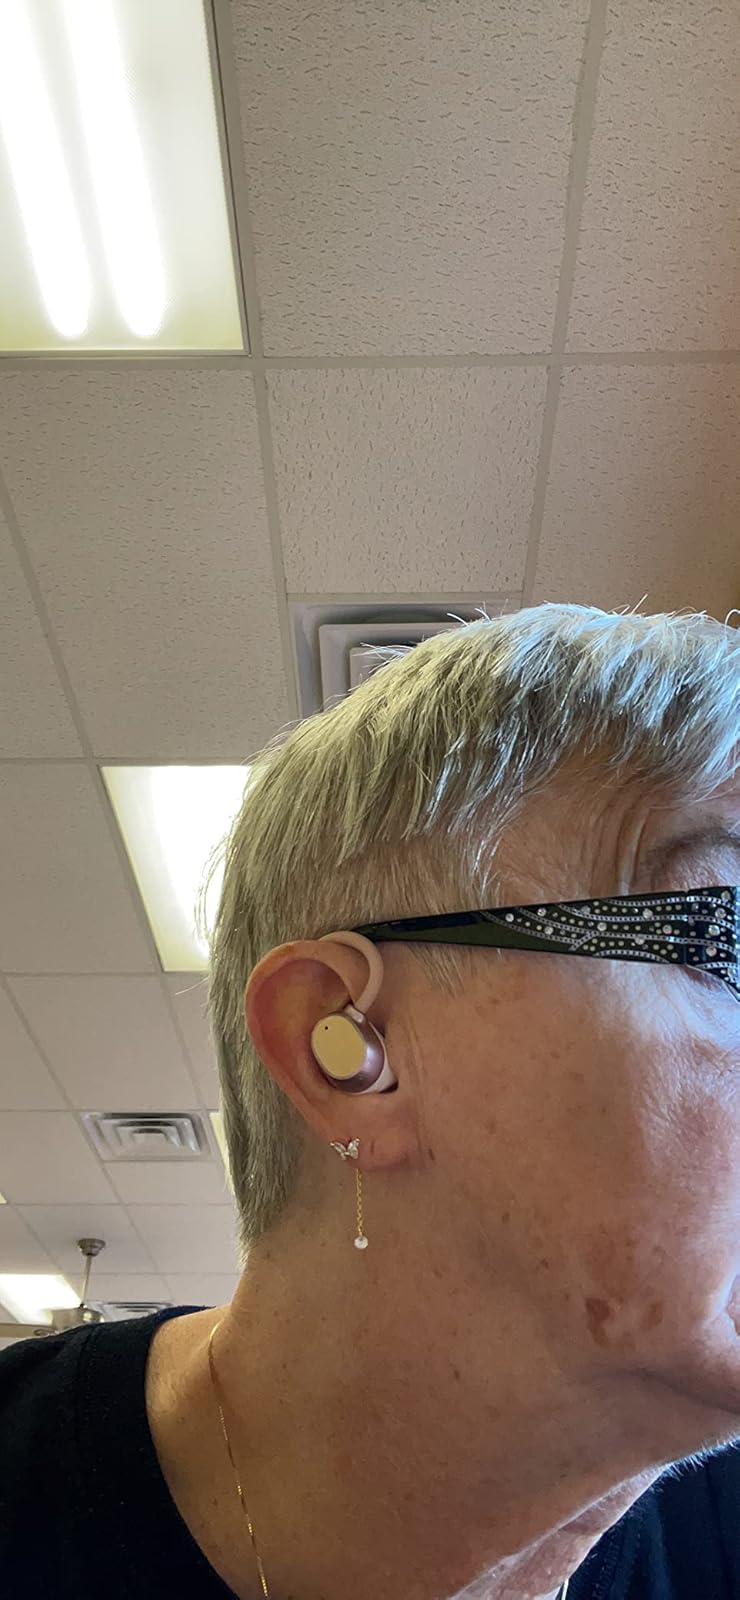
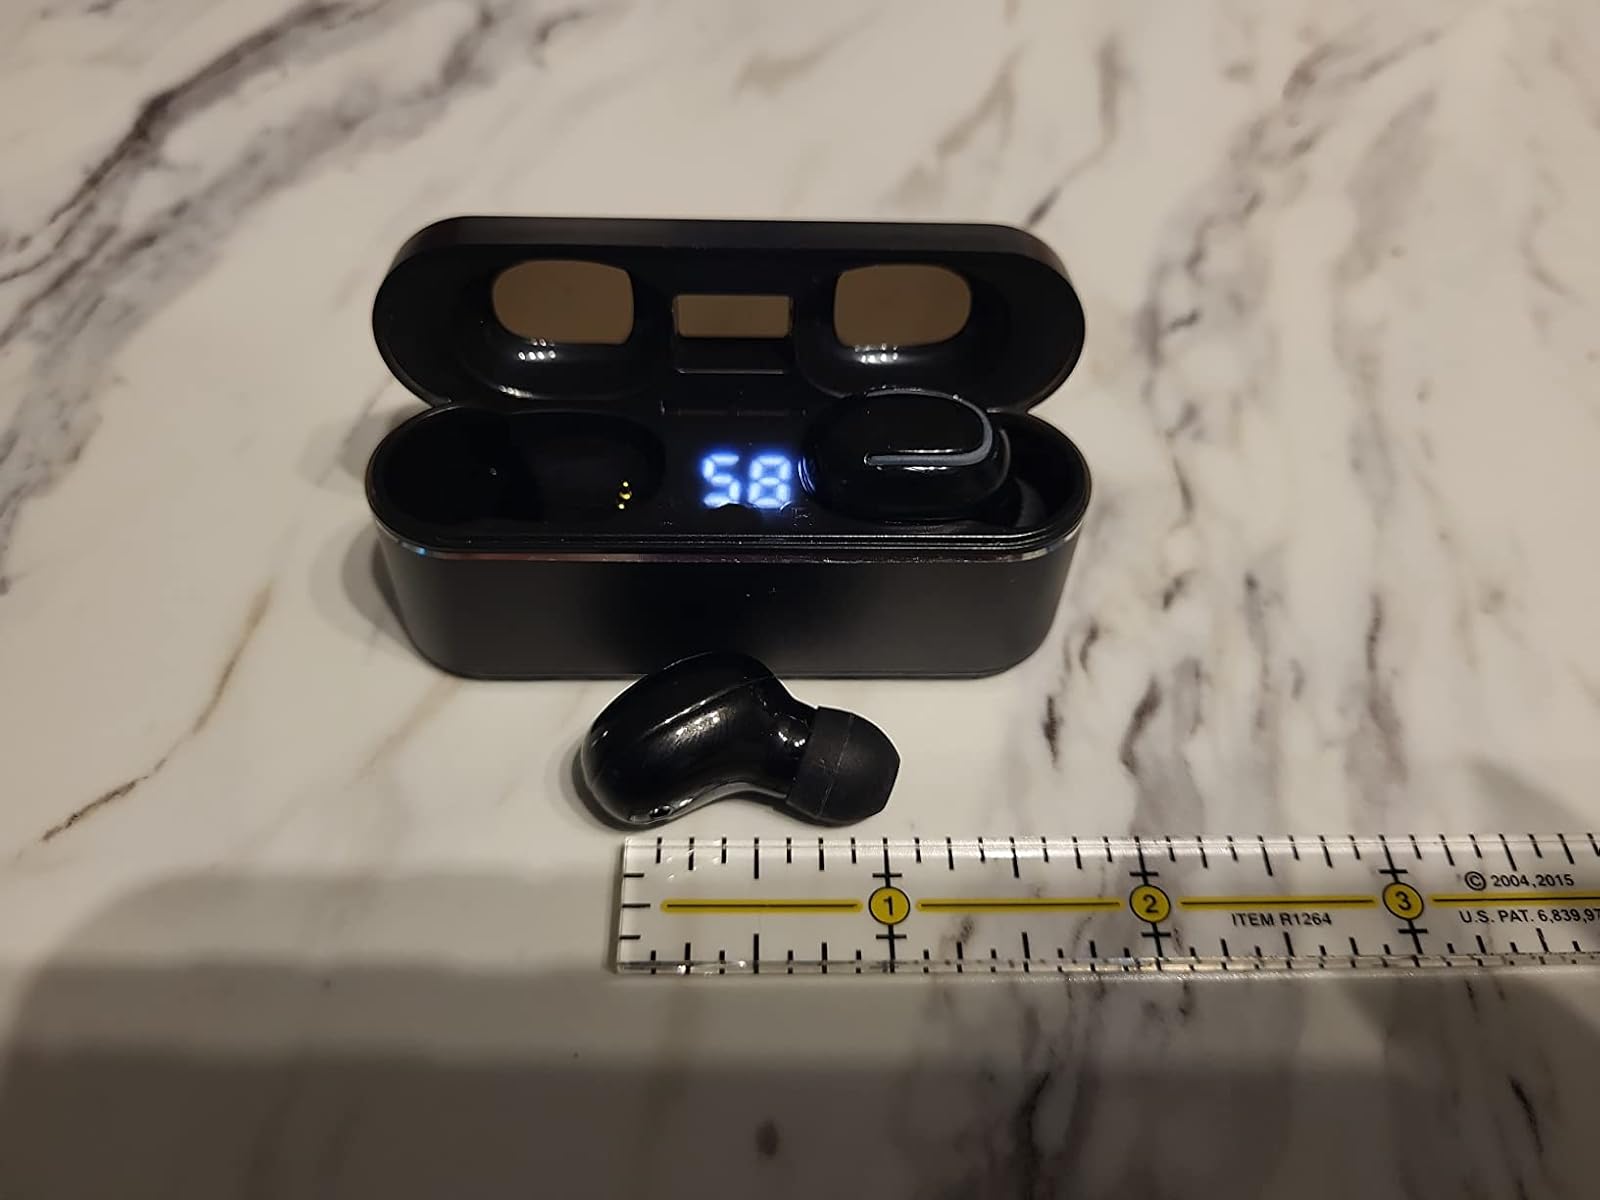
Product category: earbuds
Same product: no